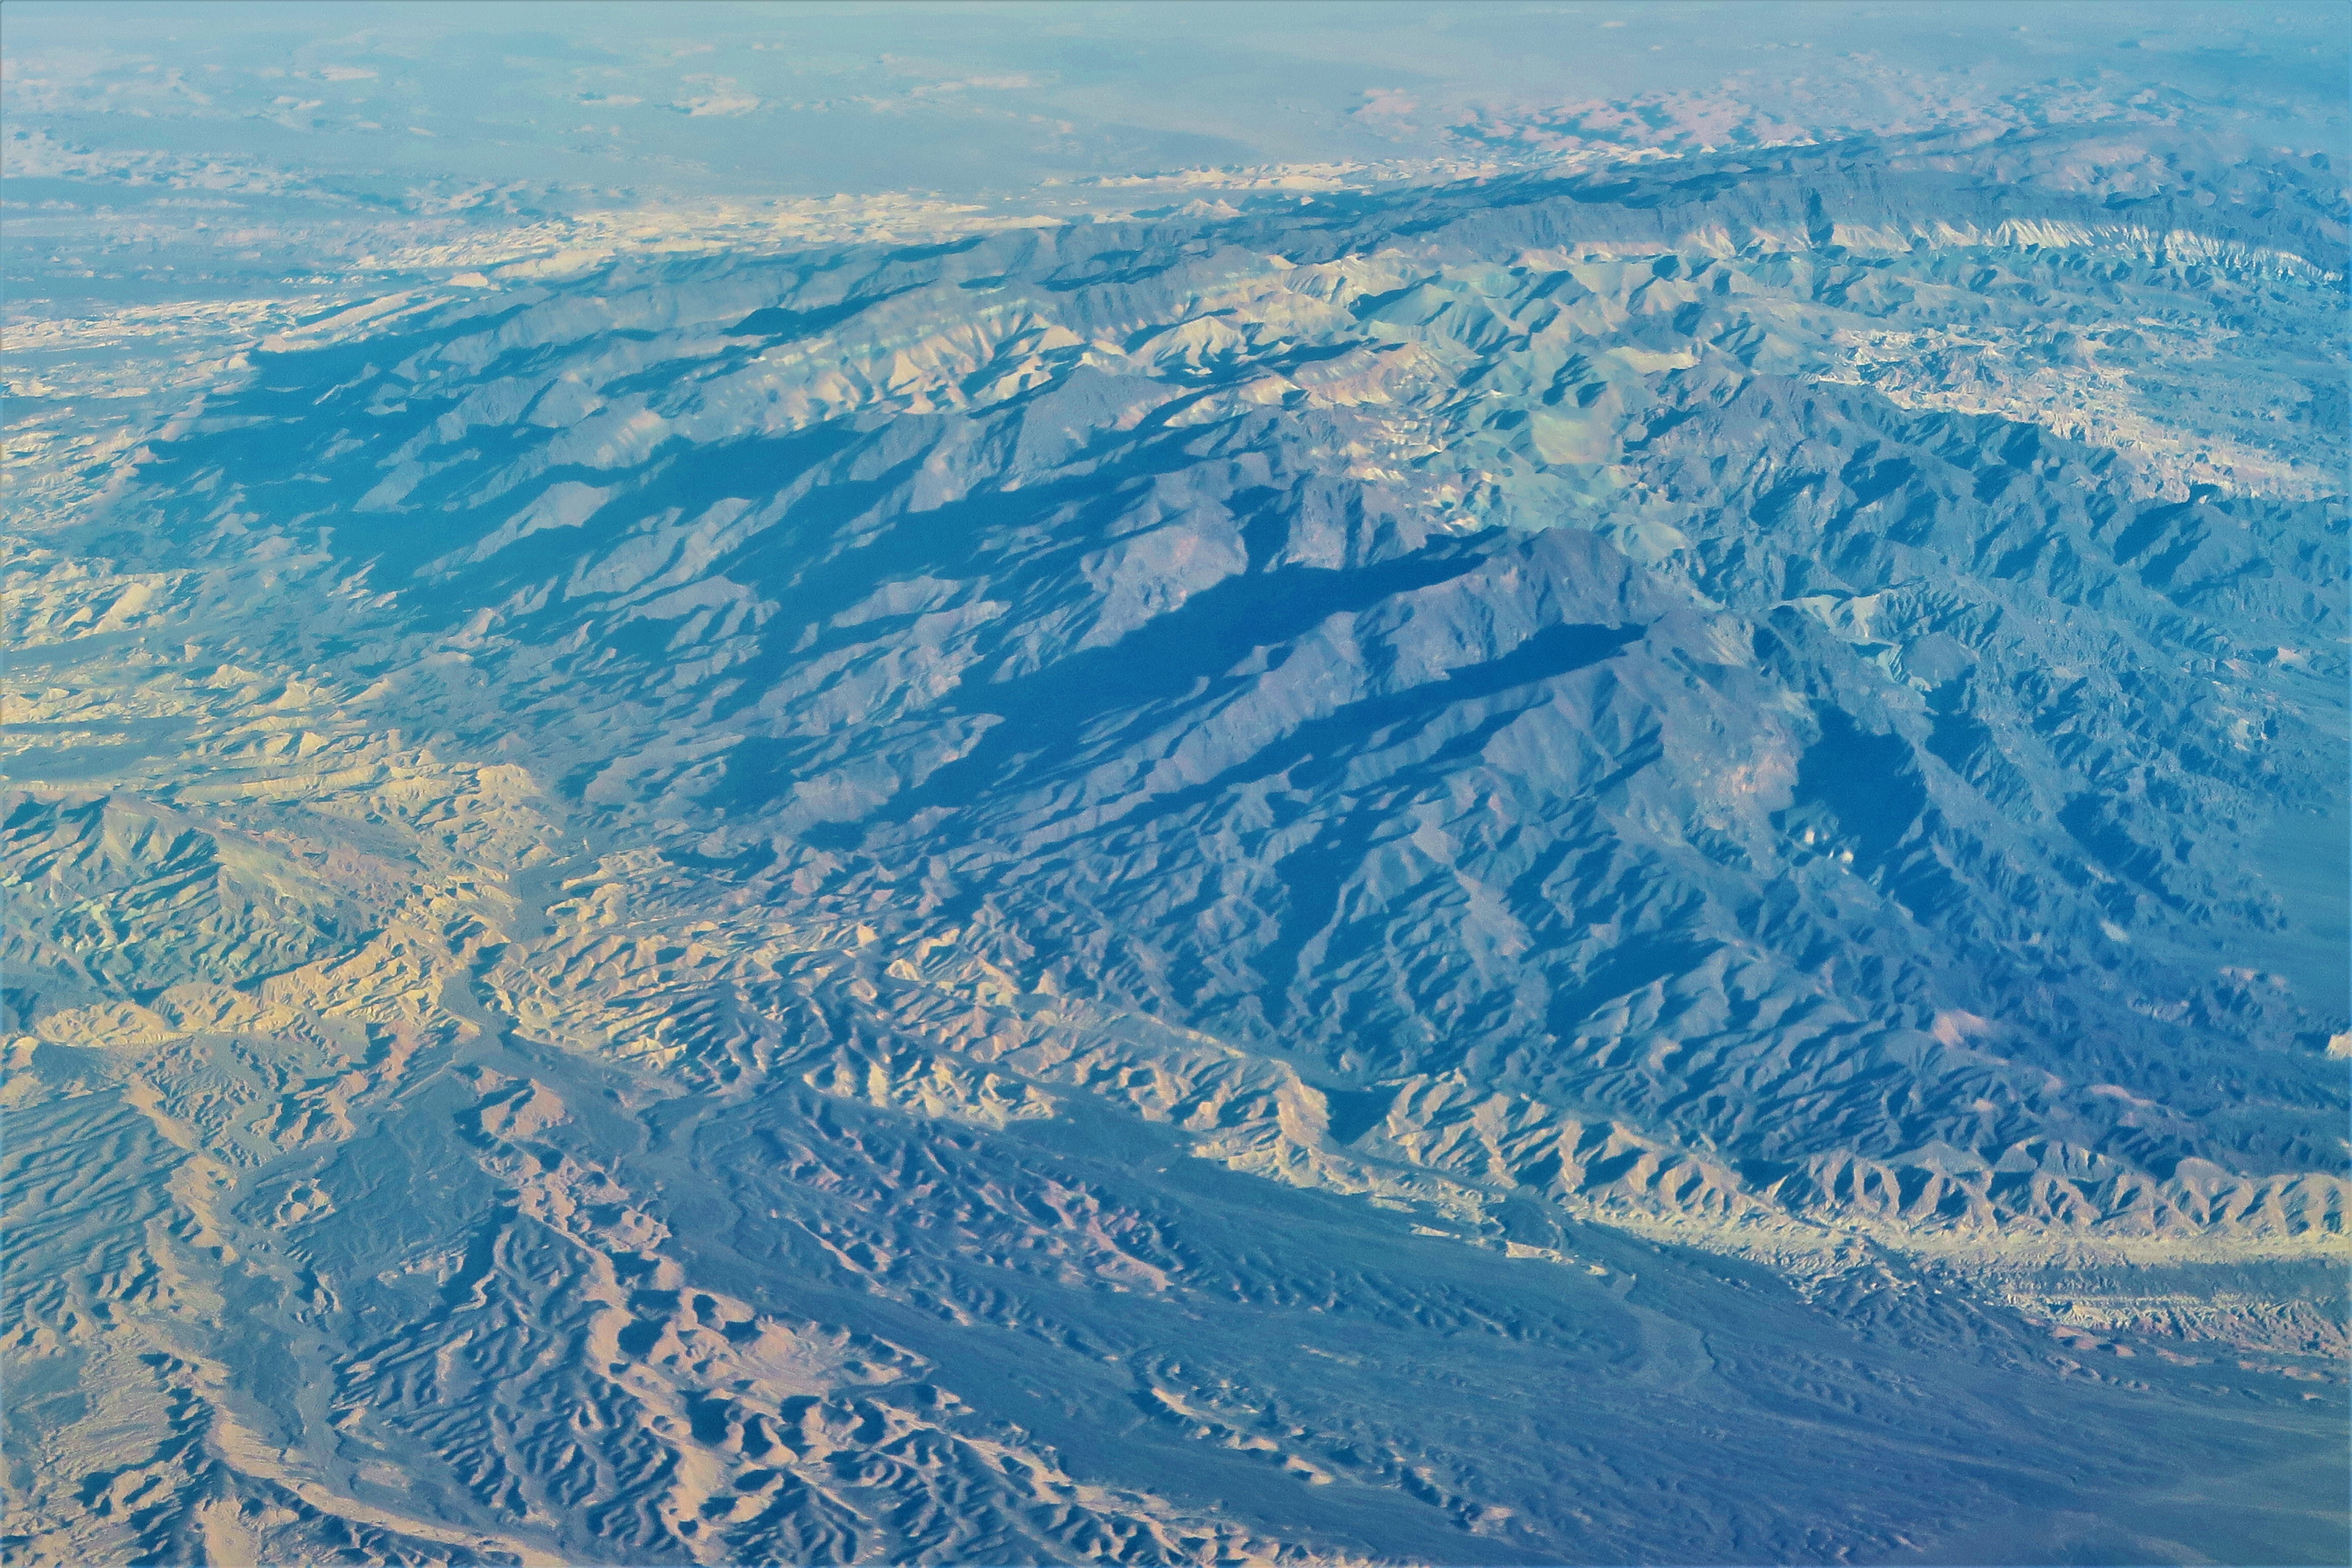
aerial, mountains, terrain, nature, earth, panorama, mountainous landforms, aerial photography, mountain range, mountain, sky, natural landscape, alps, massif, atmosphere, ridge, geology, bird's eye view, geological phenomenon, photography, mount scenery, landscape, fell